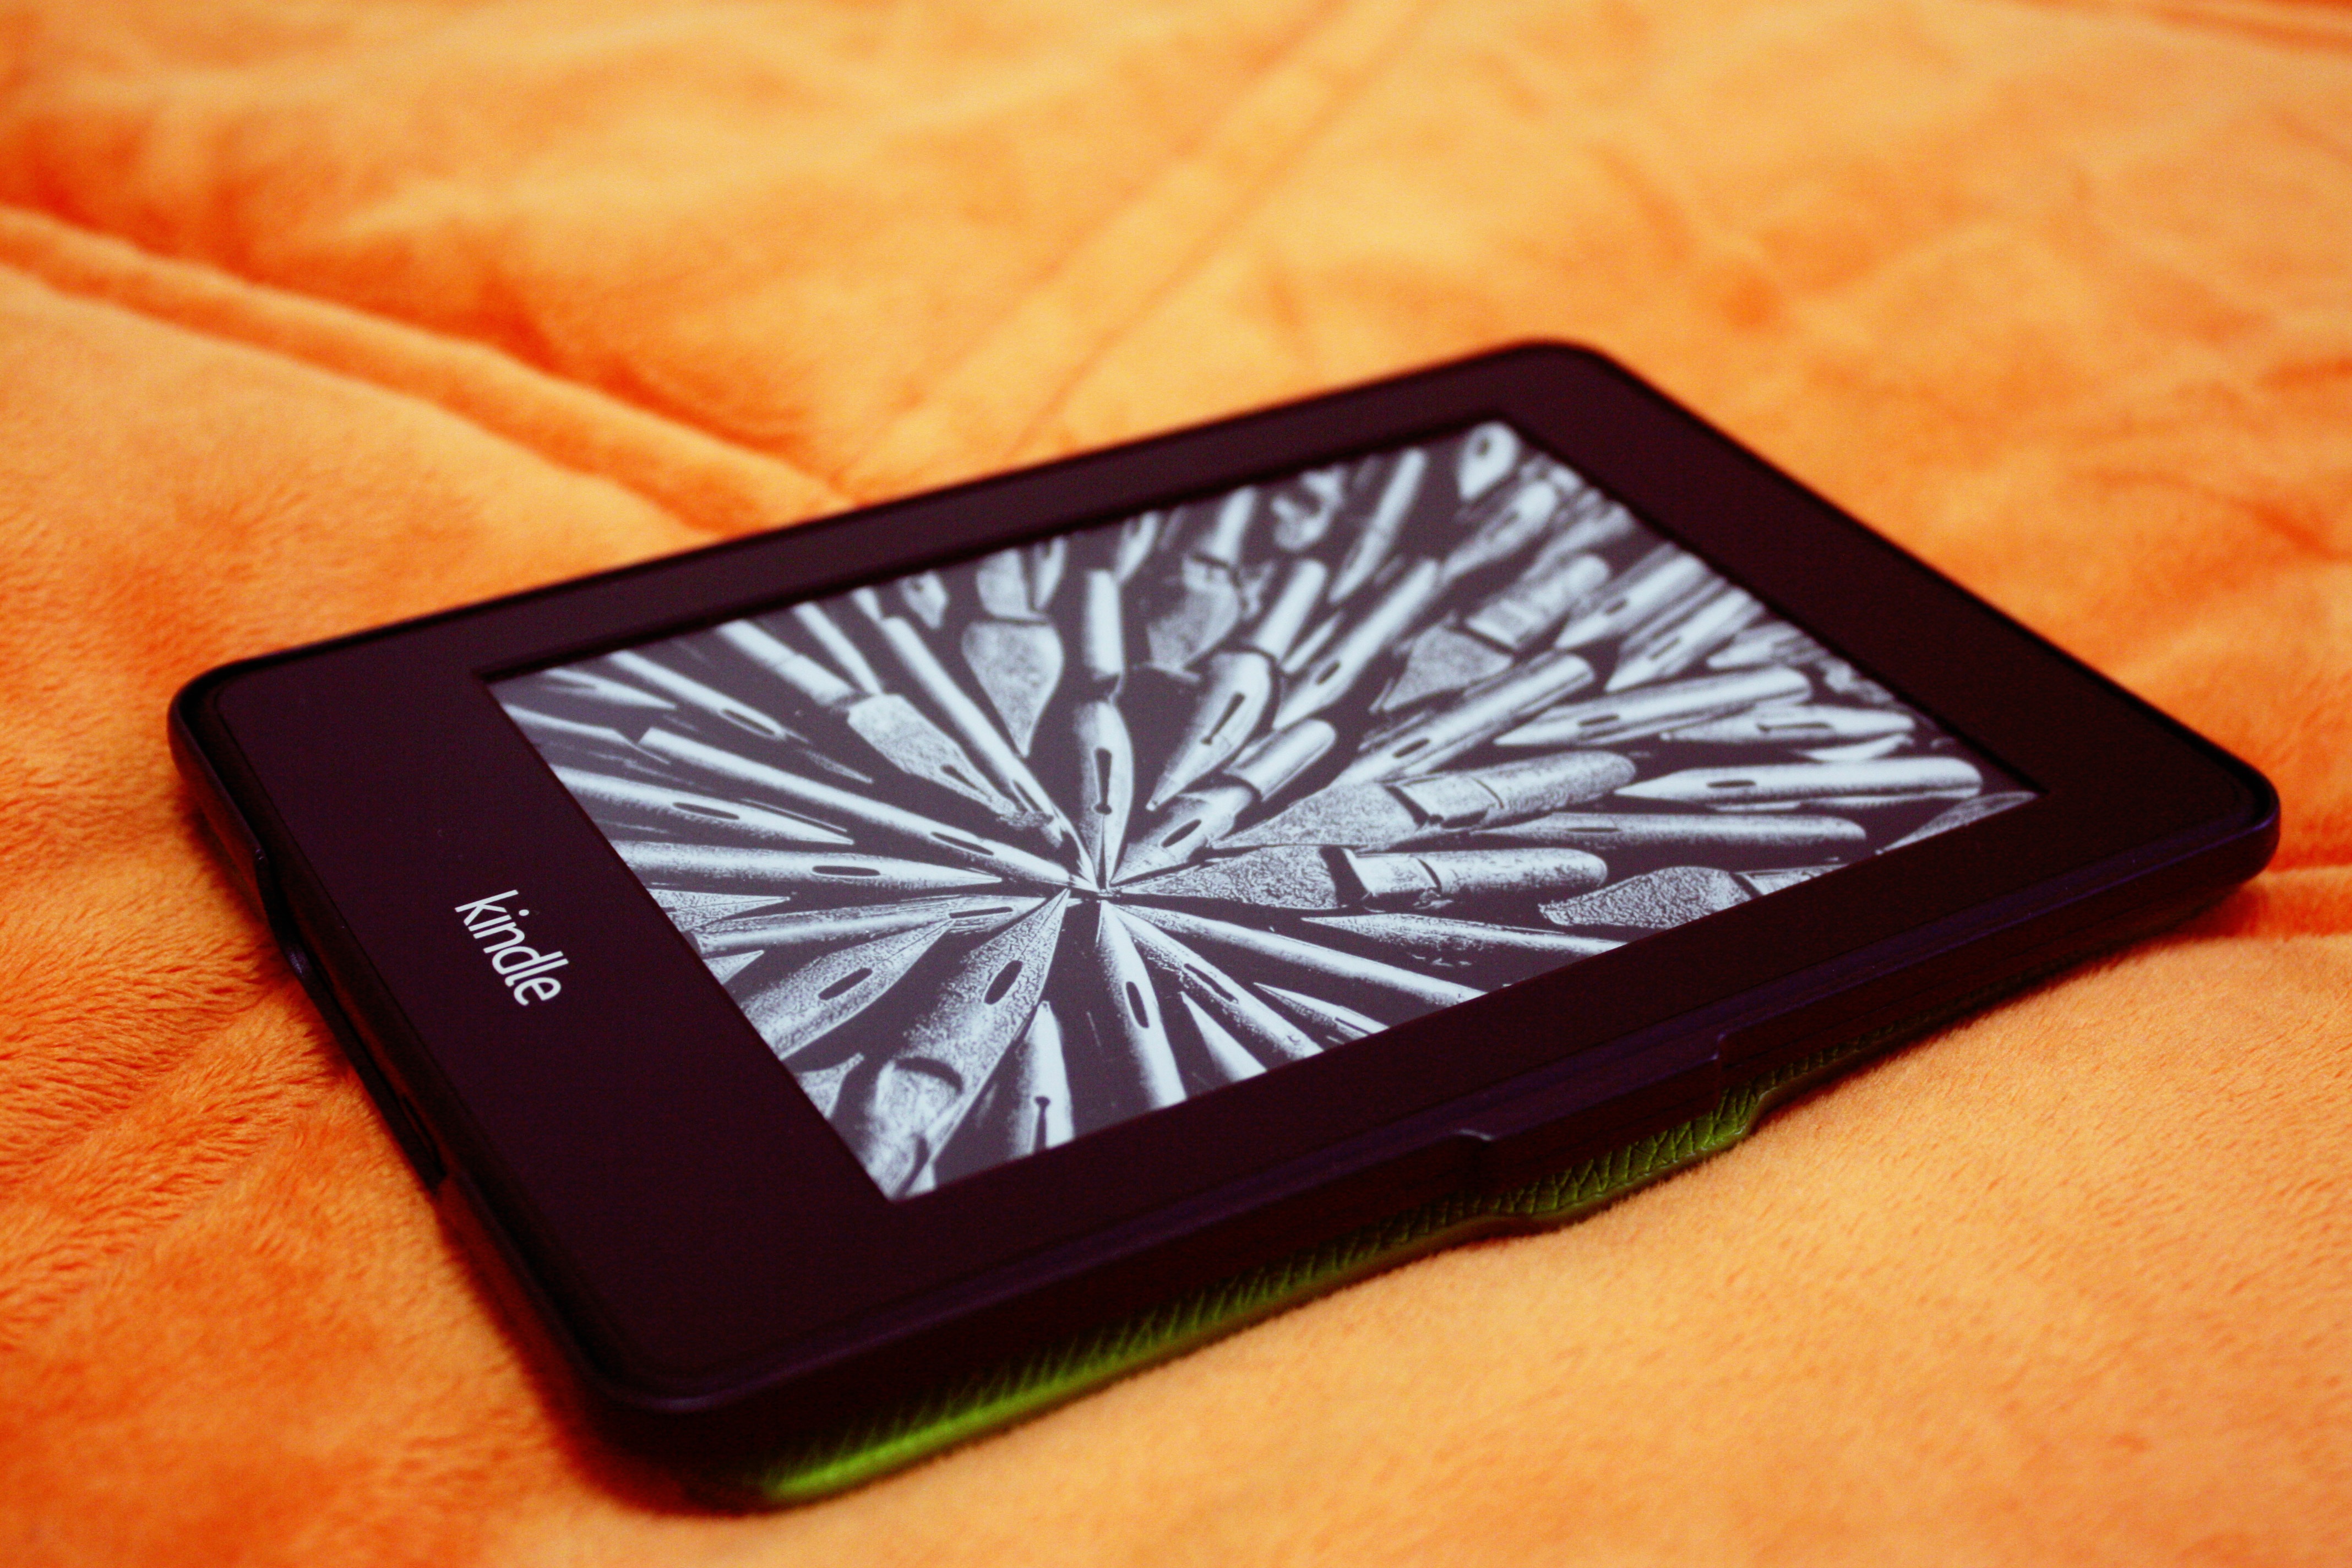
laptop, screen, technology, reading, kindle, reader, gadget, modern, device, literature, display, eye, digital, touchscreen, organ, information, e book, e reader, paper white, electronic book